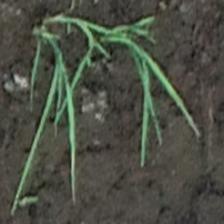
Label: clustered